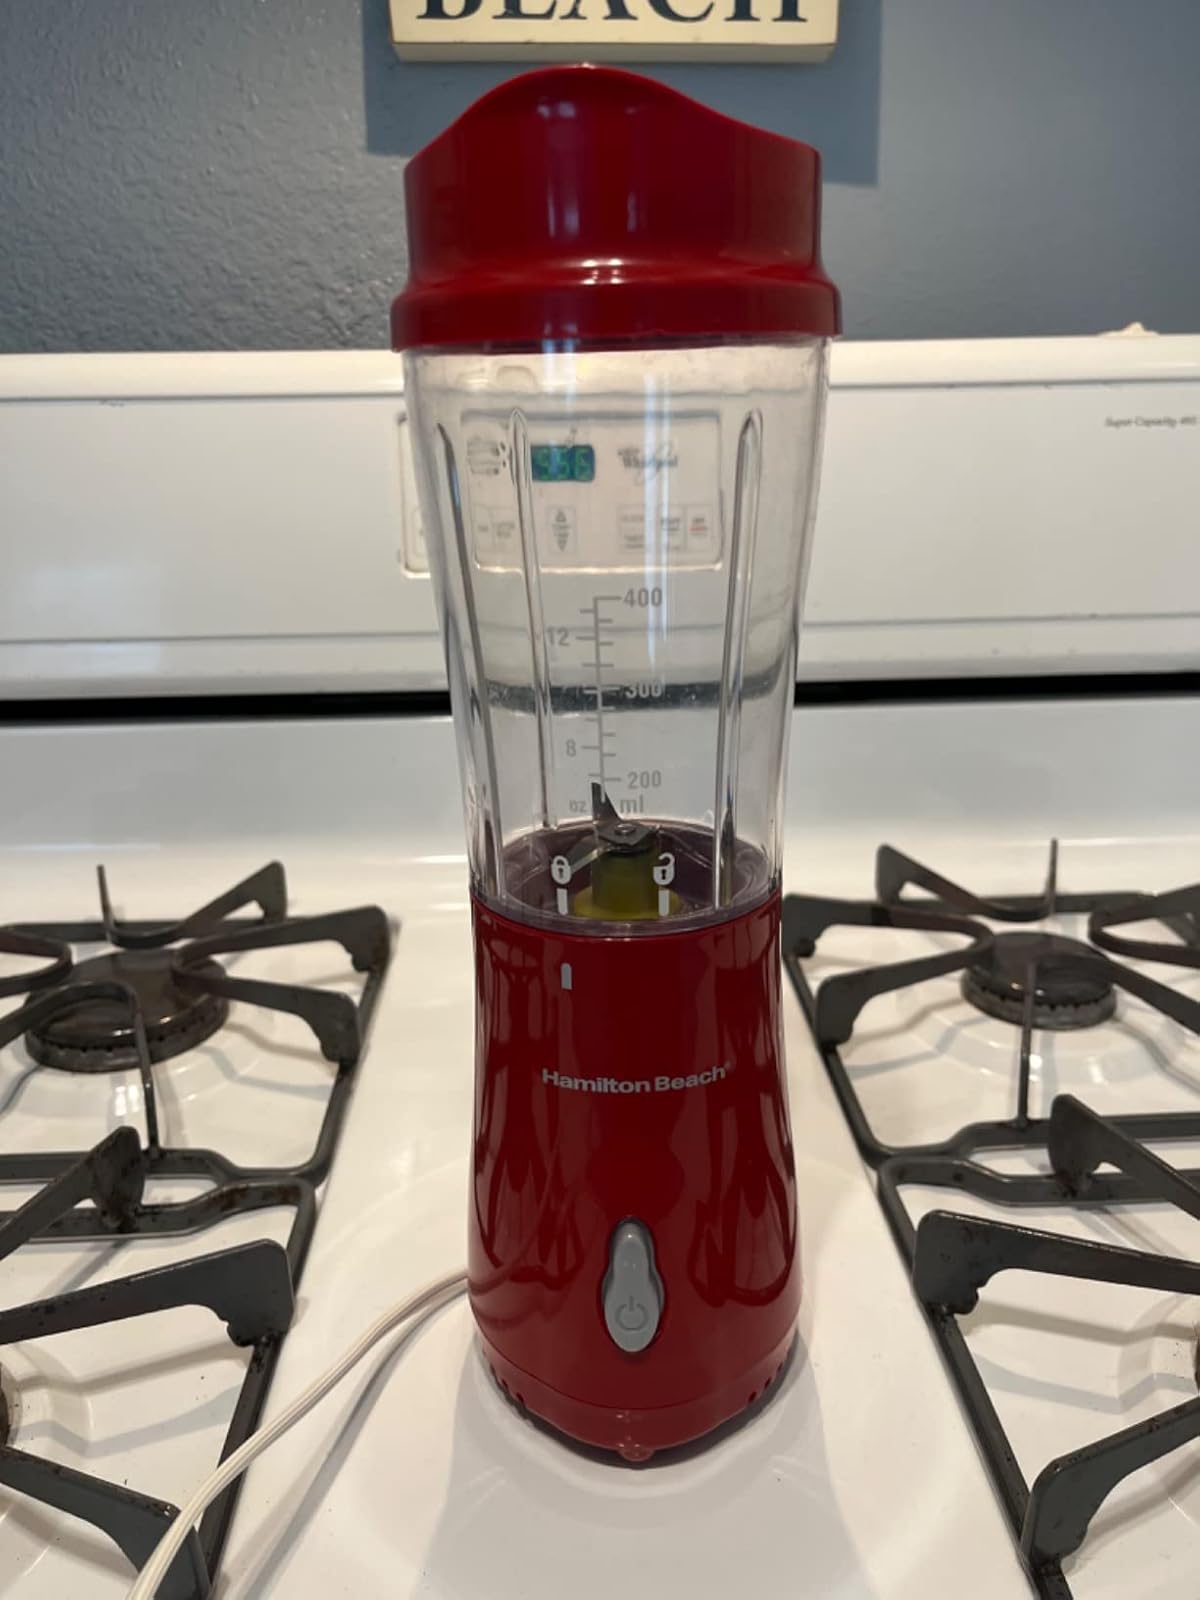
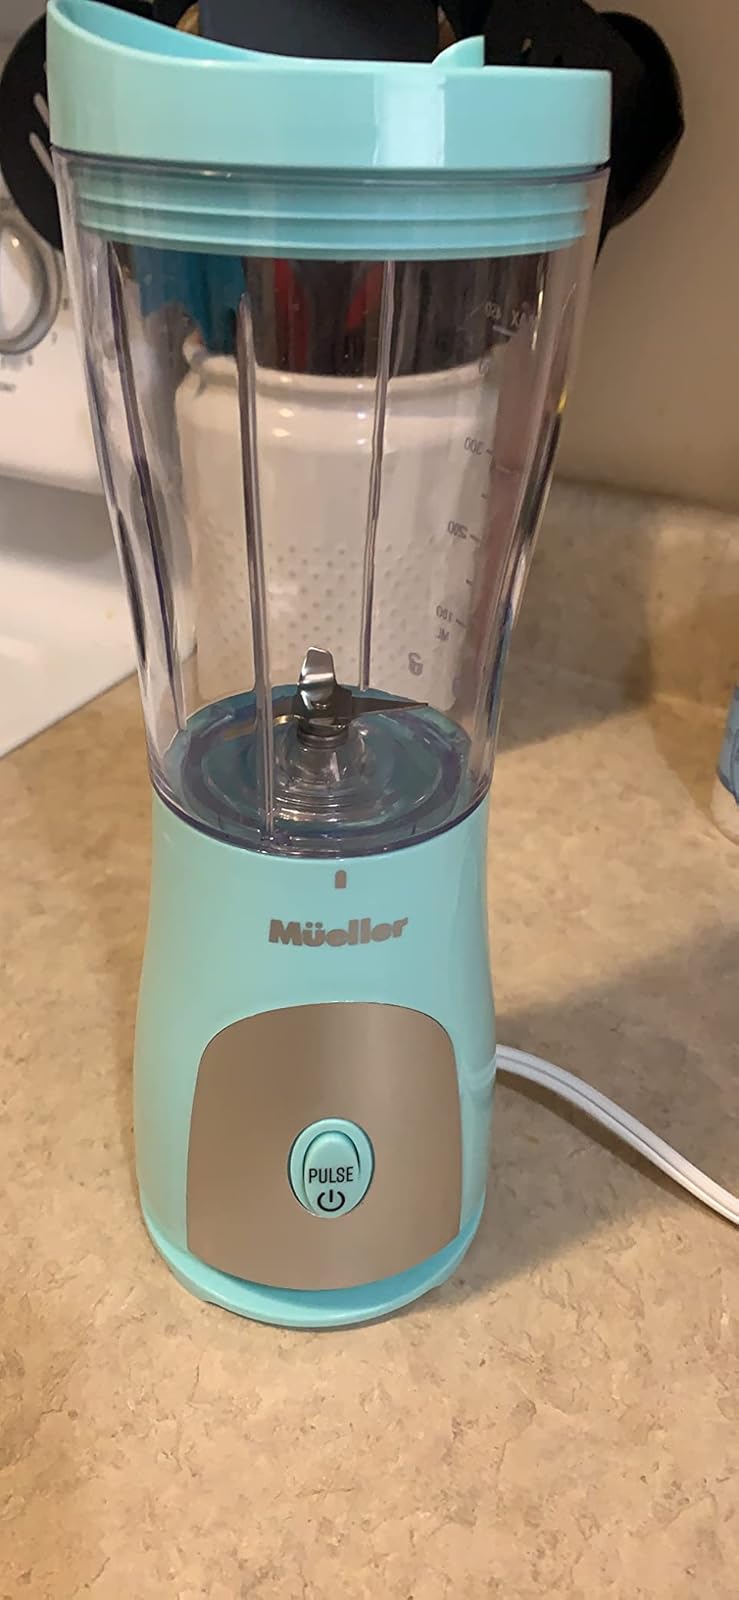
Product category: items_blender
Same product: no